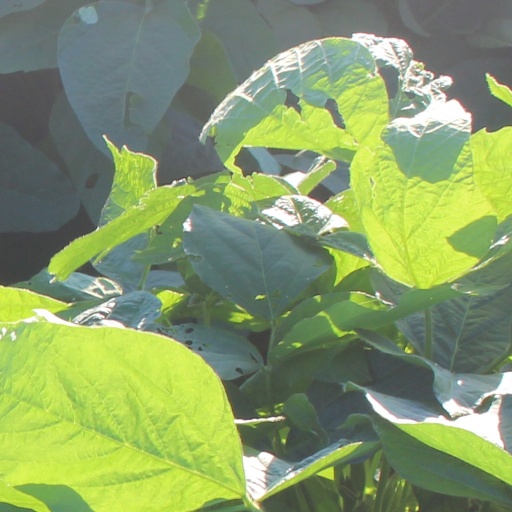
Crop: soybean